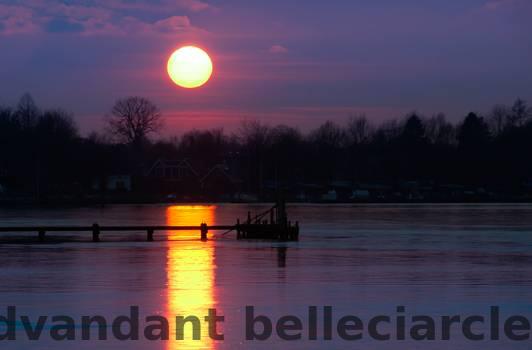
Label: Watermark